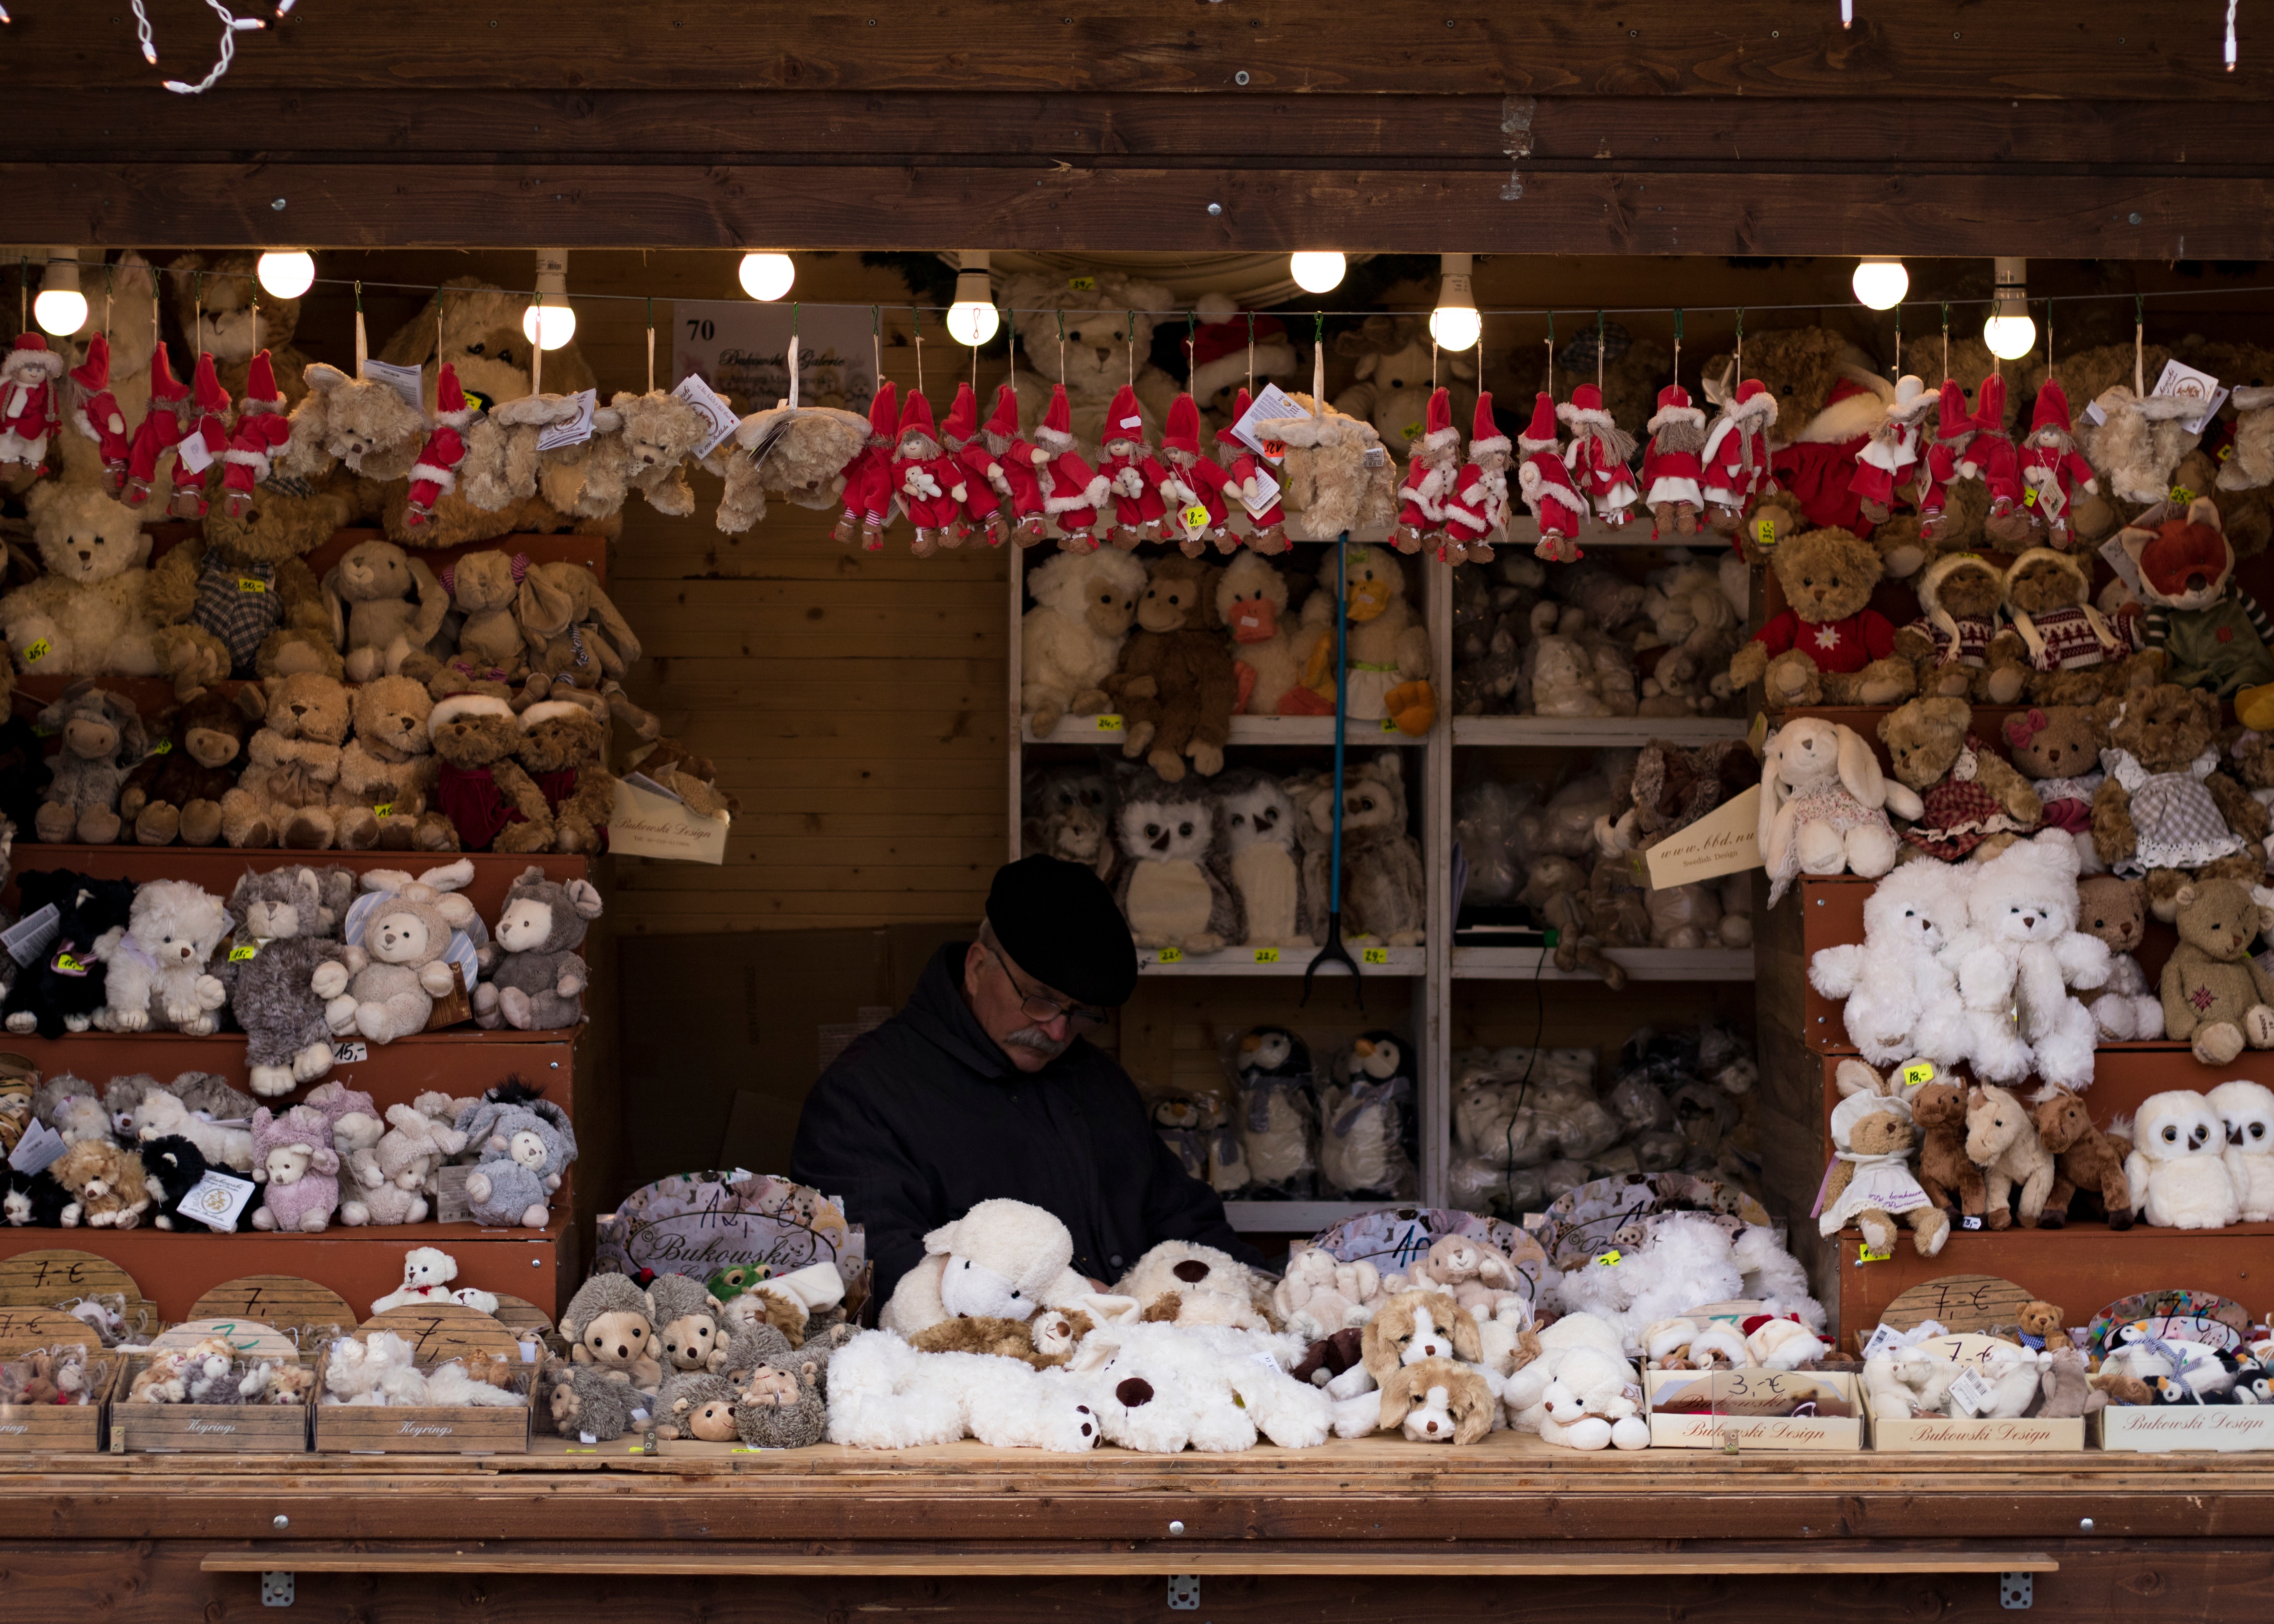
people, flower, food, christmas decoration, stall, tradition